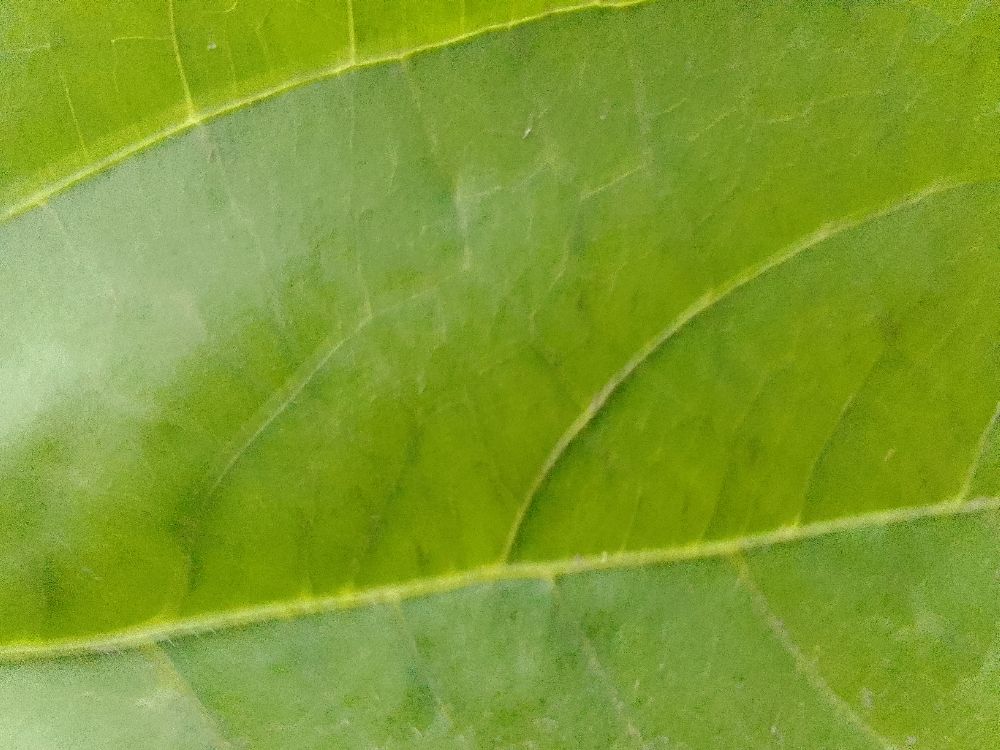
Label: healthy